Sanjak of Scutari

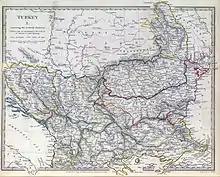
The Sanjak of Skutari in 1829, located in the lower-left corner.

Since he was appointed on the position of sanjakbey of the Scutari in 1496, Firuz Bey had intention to annex Zeta to Ottoman Empire. Đurađ Crnojević who controlled neighboring Principality of Zeta maintained frequent correspondence with other Christian feudal states with intention to establish an anti-Ottoman coalition. When his brother, Stefan, betrayed him to Ottomans in 1496, Đurađ proposed to accept the suzerainty of Ottoman Empire if Firuz Bey accept to recognize him as governor in Zeta. Firuz Bey refused this proposal and invited Đurađ to either come to Scutari to clarify his anti-Ottoman activities or to flee Zeta. When Firuz Bey attacked Zeta with strong forces in 1496 Đurađ decided to flee to Venice. In 1497 Firuz Bey captured Grbalj and put Zeta under his effective military control, although it was still part of the Zeta governed by Stefan II Crnojević. In 1499 Firuz Bey formally annexed Zeta to the territory of his Sanjak of Scutari, and Zeta lost its status as an independent state. In 1514, this territory was separated from the Sanjak of Scutari and established as a separate sanjak, under the rule of Skenderbeg Crnojević. When he died in 1528, the Sanjak of Montenegro was reincorporated into the Sanjak of Scutari as a unique administrative unit (vilayet) with certain degree of autonomy.